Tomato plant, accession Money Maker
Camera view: vertical (180 deg); turntable rotation: 330 degrees
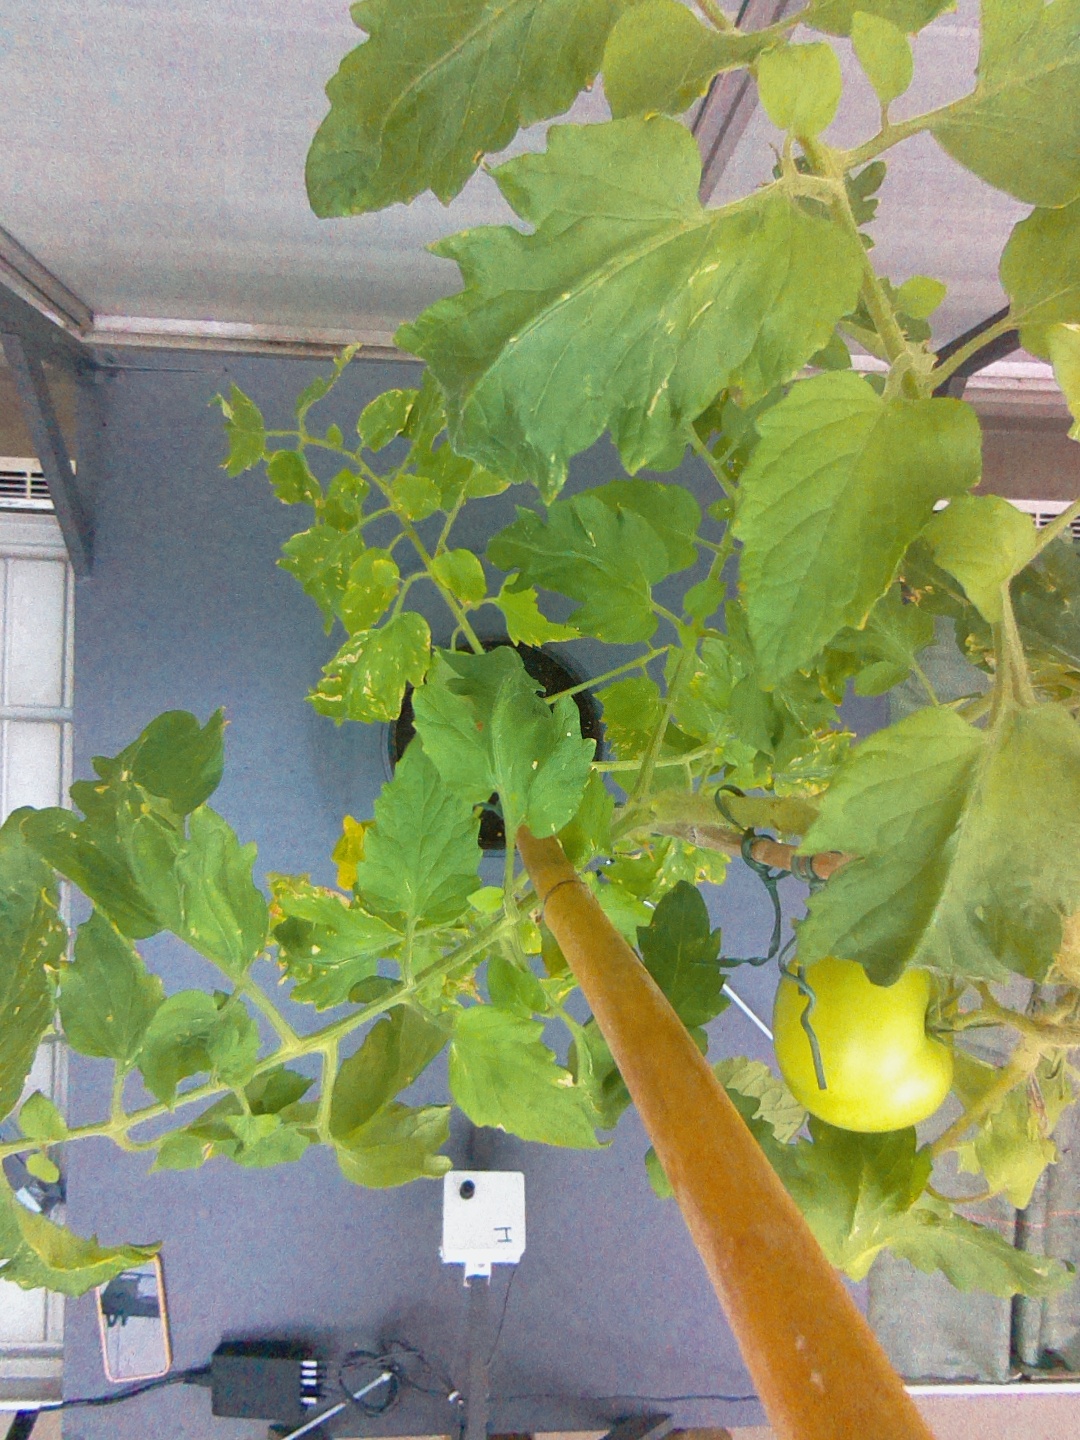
BBCH growth stage 77: 70%-80% of final fruit size